Michael Schumacher

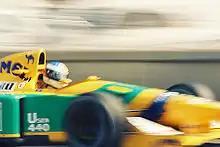
Schumacher driving for Benetton in at the . In 1992, he achieved the first of his 91 wins.

Schumacher made his Formula One debut with the Irish Jordan-Ford team at the , driving car number 32 as a replacement for the imprisoned Bertrand Gachot. Schumacher, still a contracted Mercedes driver, was signed by Eddie Jordan after Mercedes paid Jordan $150,000 for his debut.